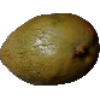
Label: Papaya 1